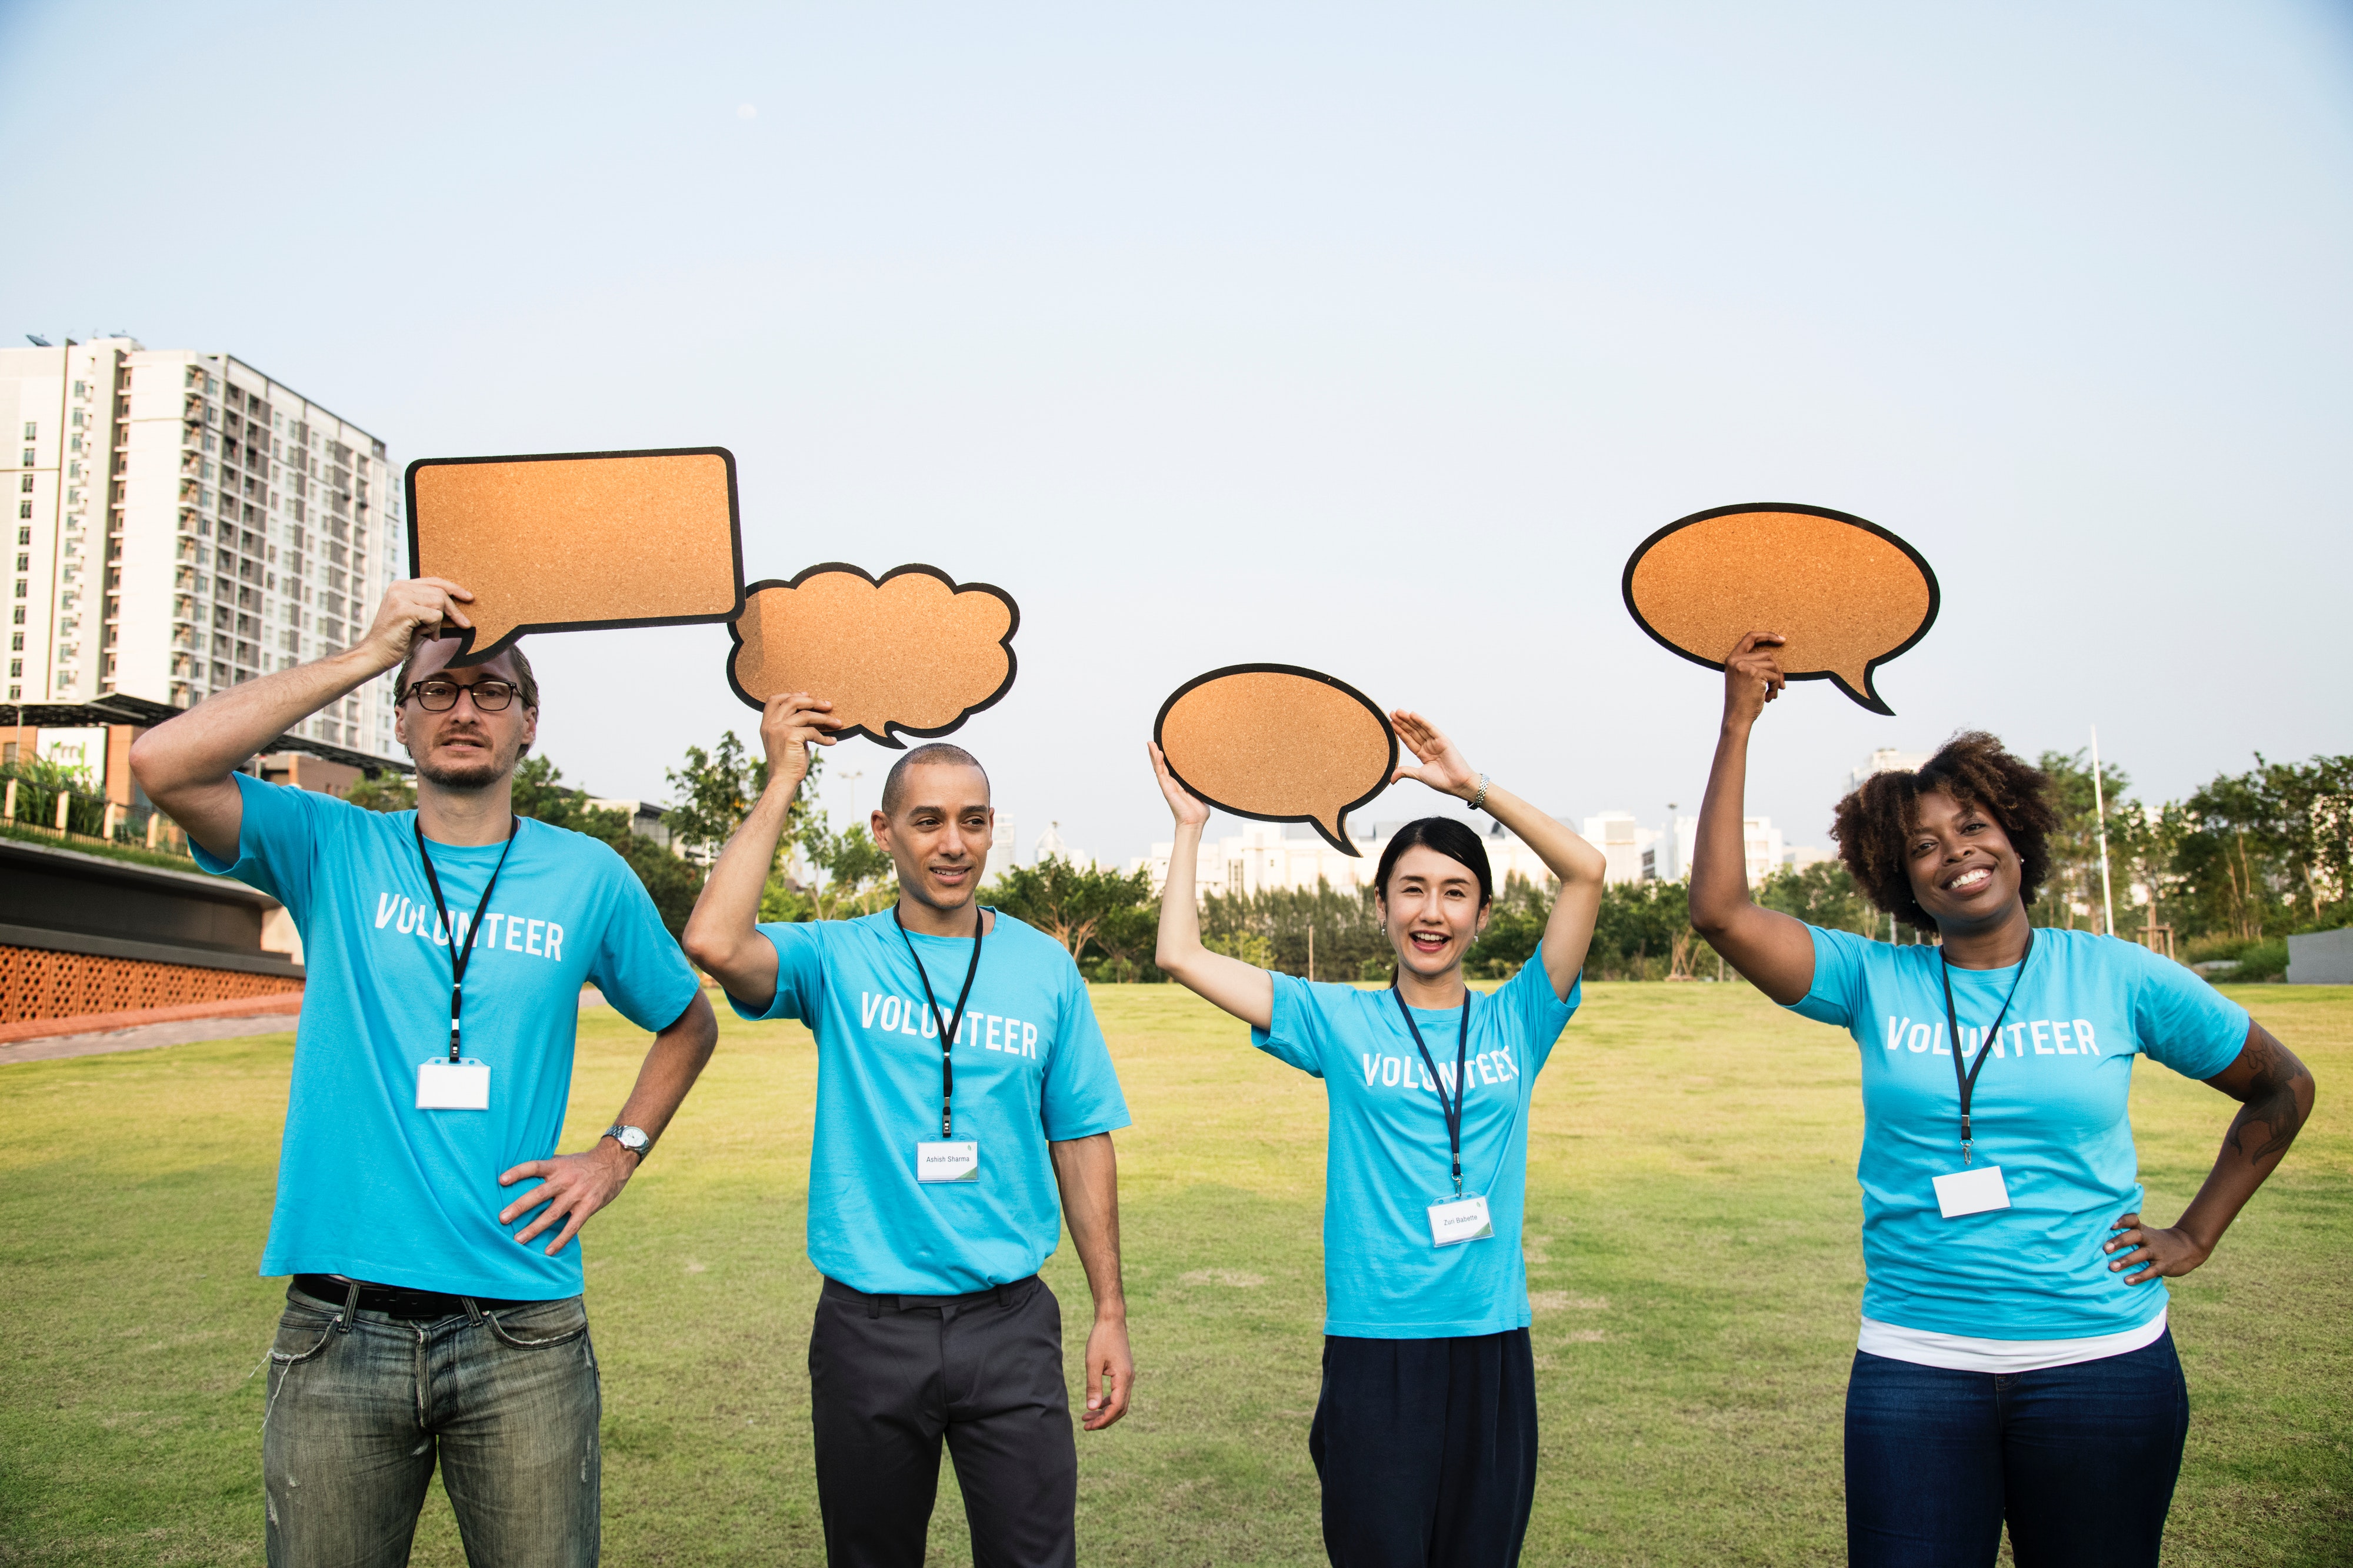
fun, sky, youth, leisure, team, community, cheering, happy, smile, gesture, style, play, team sport